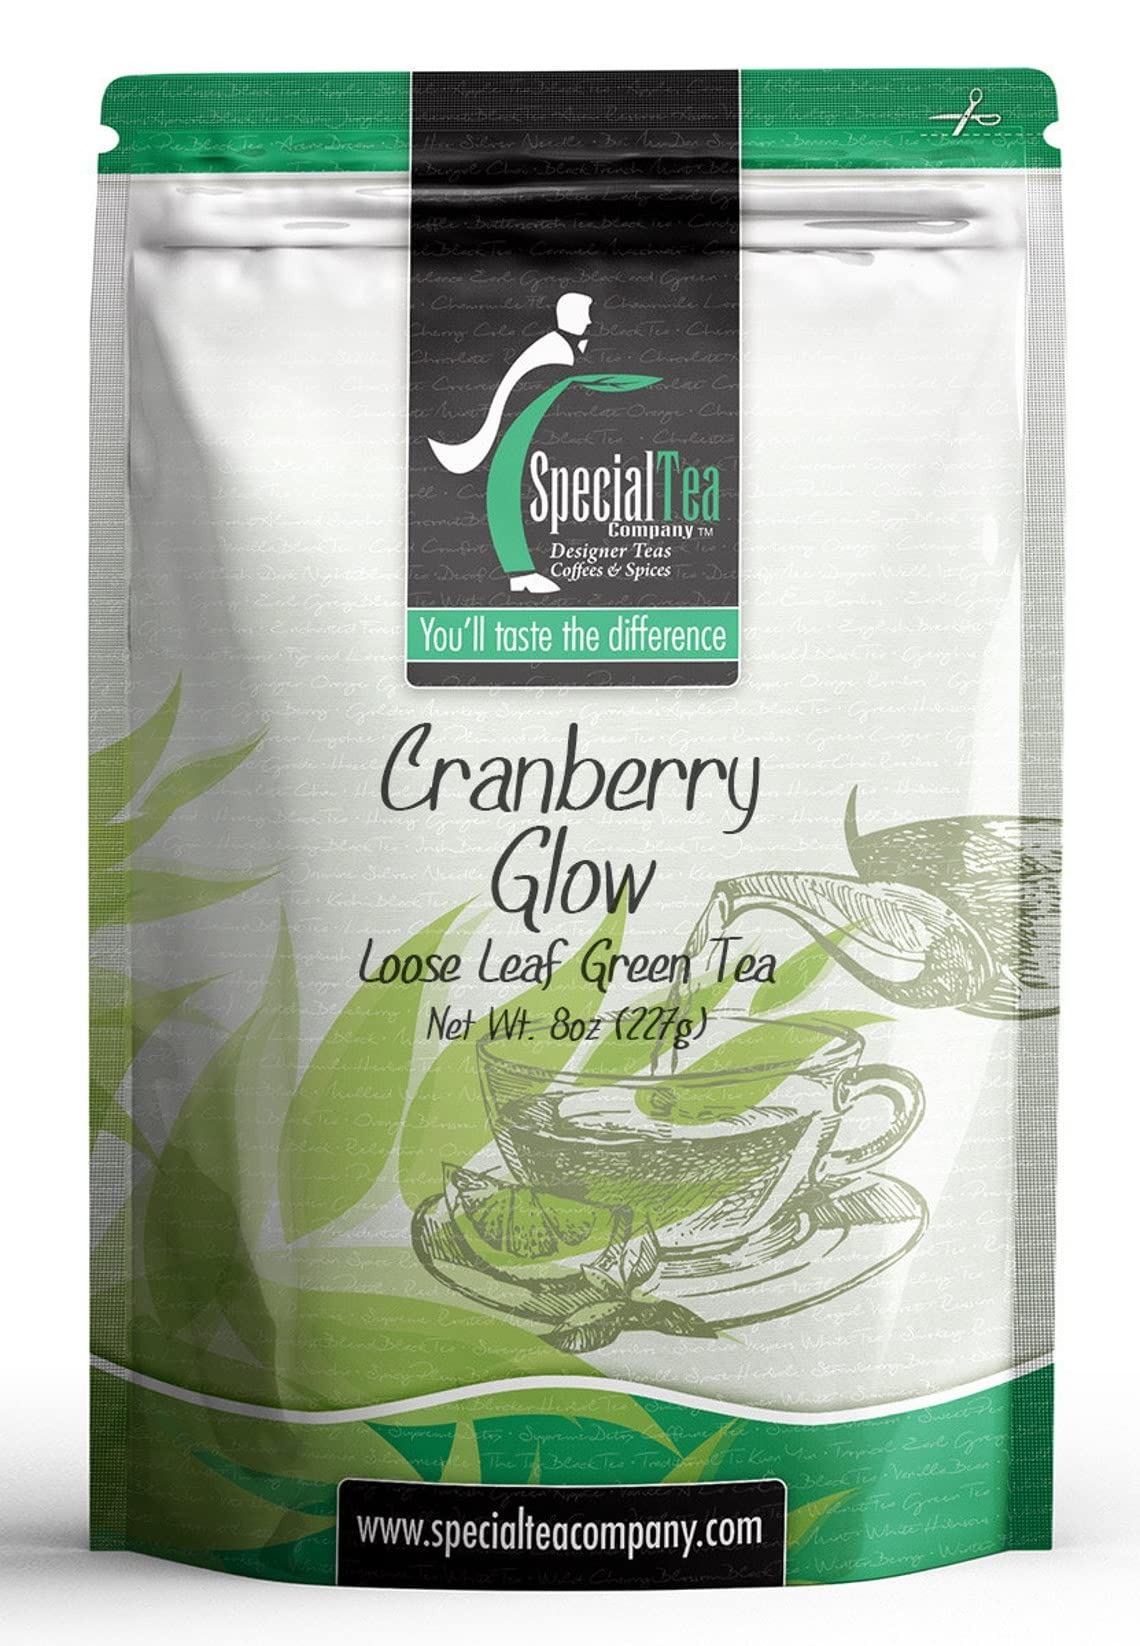
Item Name: Special Tea Loose leaf Green Tea, Cranberry Glow, 8 Ounce
Bullet Point 1: GREEN TEA: Green tea is the oldest of all the tea types. Green teas are divided into 2 main categories - pan fired or Chinese style and steamed or Japanese style. Green teas are known for their wonderful umami and vegetal character.
Bullet Point 2: POWERFUL ANTIOXIDENTS: Green teas are known for their health benefits as they are packed with antioxidants like EGCG.
Bullet Point 3: CAFFEINE LEVEL: Tea offers a variety of caffeine levels depending on the type of tea. In general, green tea has a medium caffeine level, for most people is the perfect amount to help you feel awake all day.
Bullet Point 4: REAL LOOSE-LEAF TEA: Loose leaf tea is a healthier purer way to drink tea. Our 1 oz. sample brews about 10 cups of tea.
Bullet Point 5: REAL LOOSE-LEAF TEA IN BAGS: Loose leaf tea is a healthier purer way to drink tea, we gently breakup our loose leaf teas for use in eco-friendly tea bags to help retain full flavor.
Bullet Point 6: PREMIUM LOOSE-LEAF TEA: Premium tea leaves have all their essential oils intact, so the flavor, quality and health benefits are maintained. Individually hand packed in the USA in a resealable pouch to retain freshness.
Product Description: <p>Bright and full of delight with beautiful botanicals.</p> <p>Loose Leaf Brewing Instructions: Bring cold water to just under a boil (170° - 180°). Pour hot water over tea bag or 1 heaping teaspoon of tea leaves and steep 1-3 minutes.</p> <p>Ingredients: Green Tea, White Tea, Cranberry (Sugar, Cranberry, Rice Powder, Vegetable Sunflower Oil), Safflower Petals, Red Rose Petals, Apple Bits, Rosehips, Hibiscus, Blackberry Leaves, Natural and Artificial Flavor.</p>
Value: 8.0
Unit: Ounce

Price: 11.965